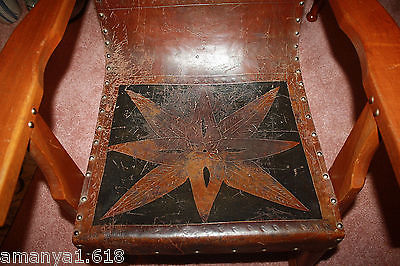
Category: chair